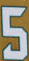
Number: 5